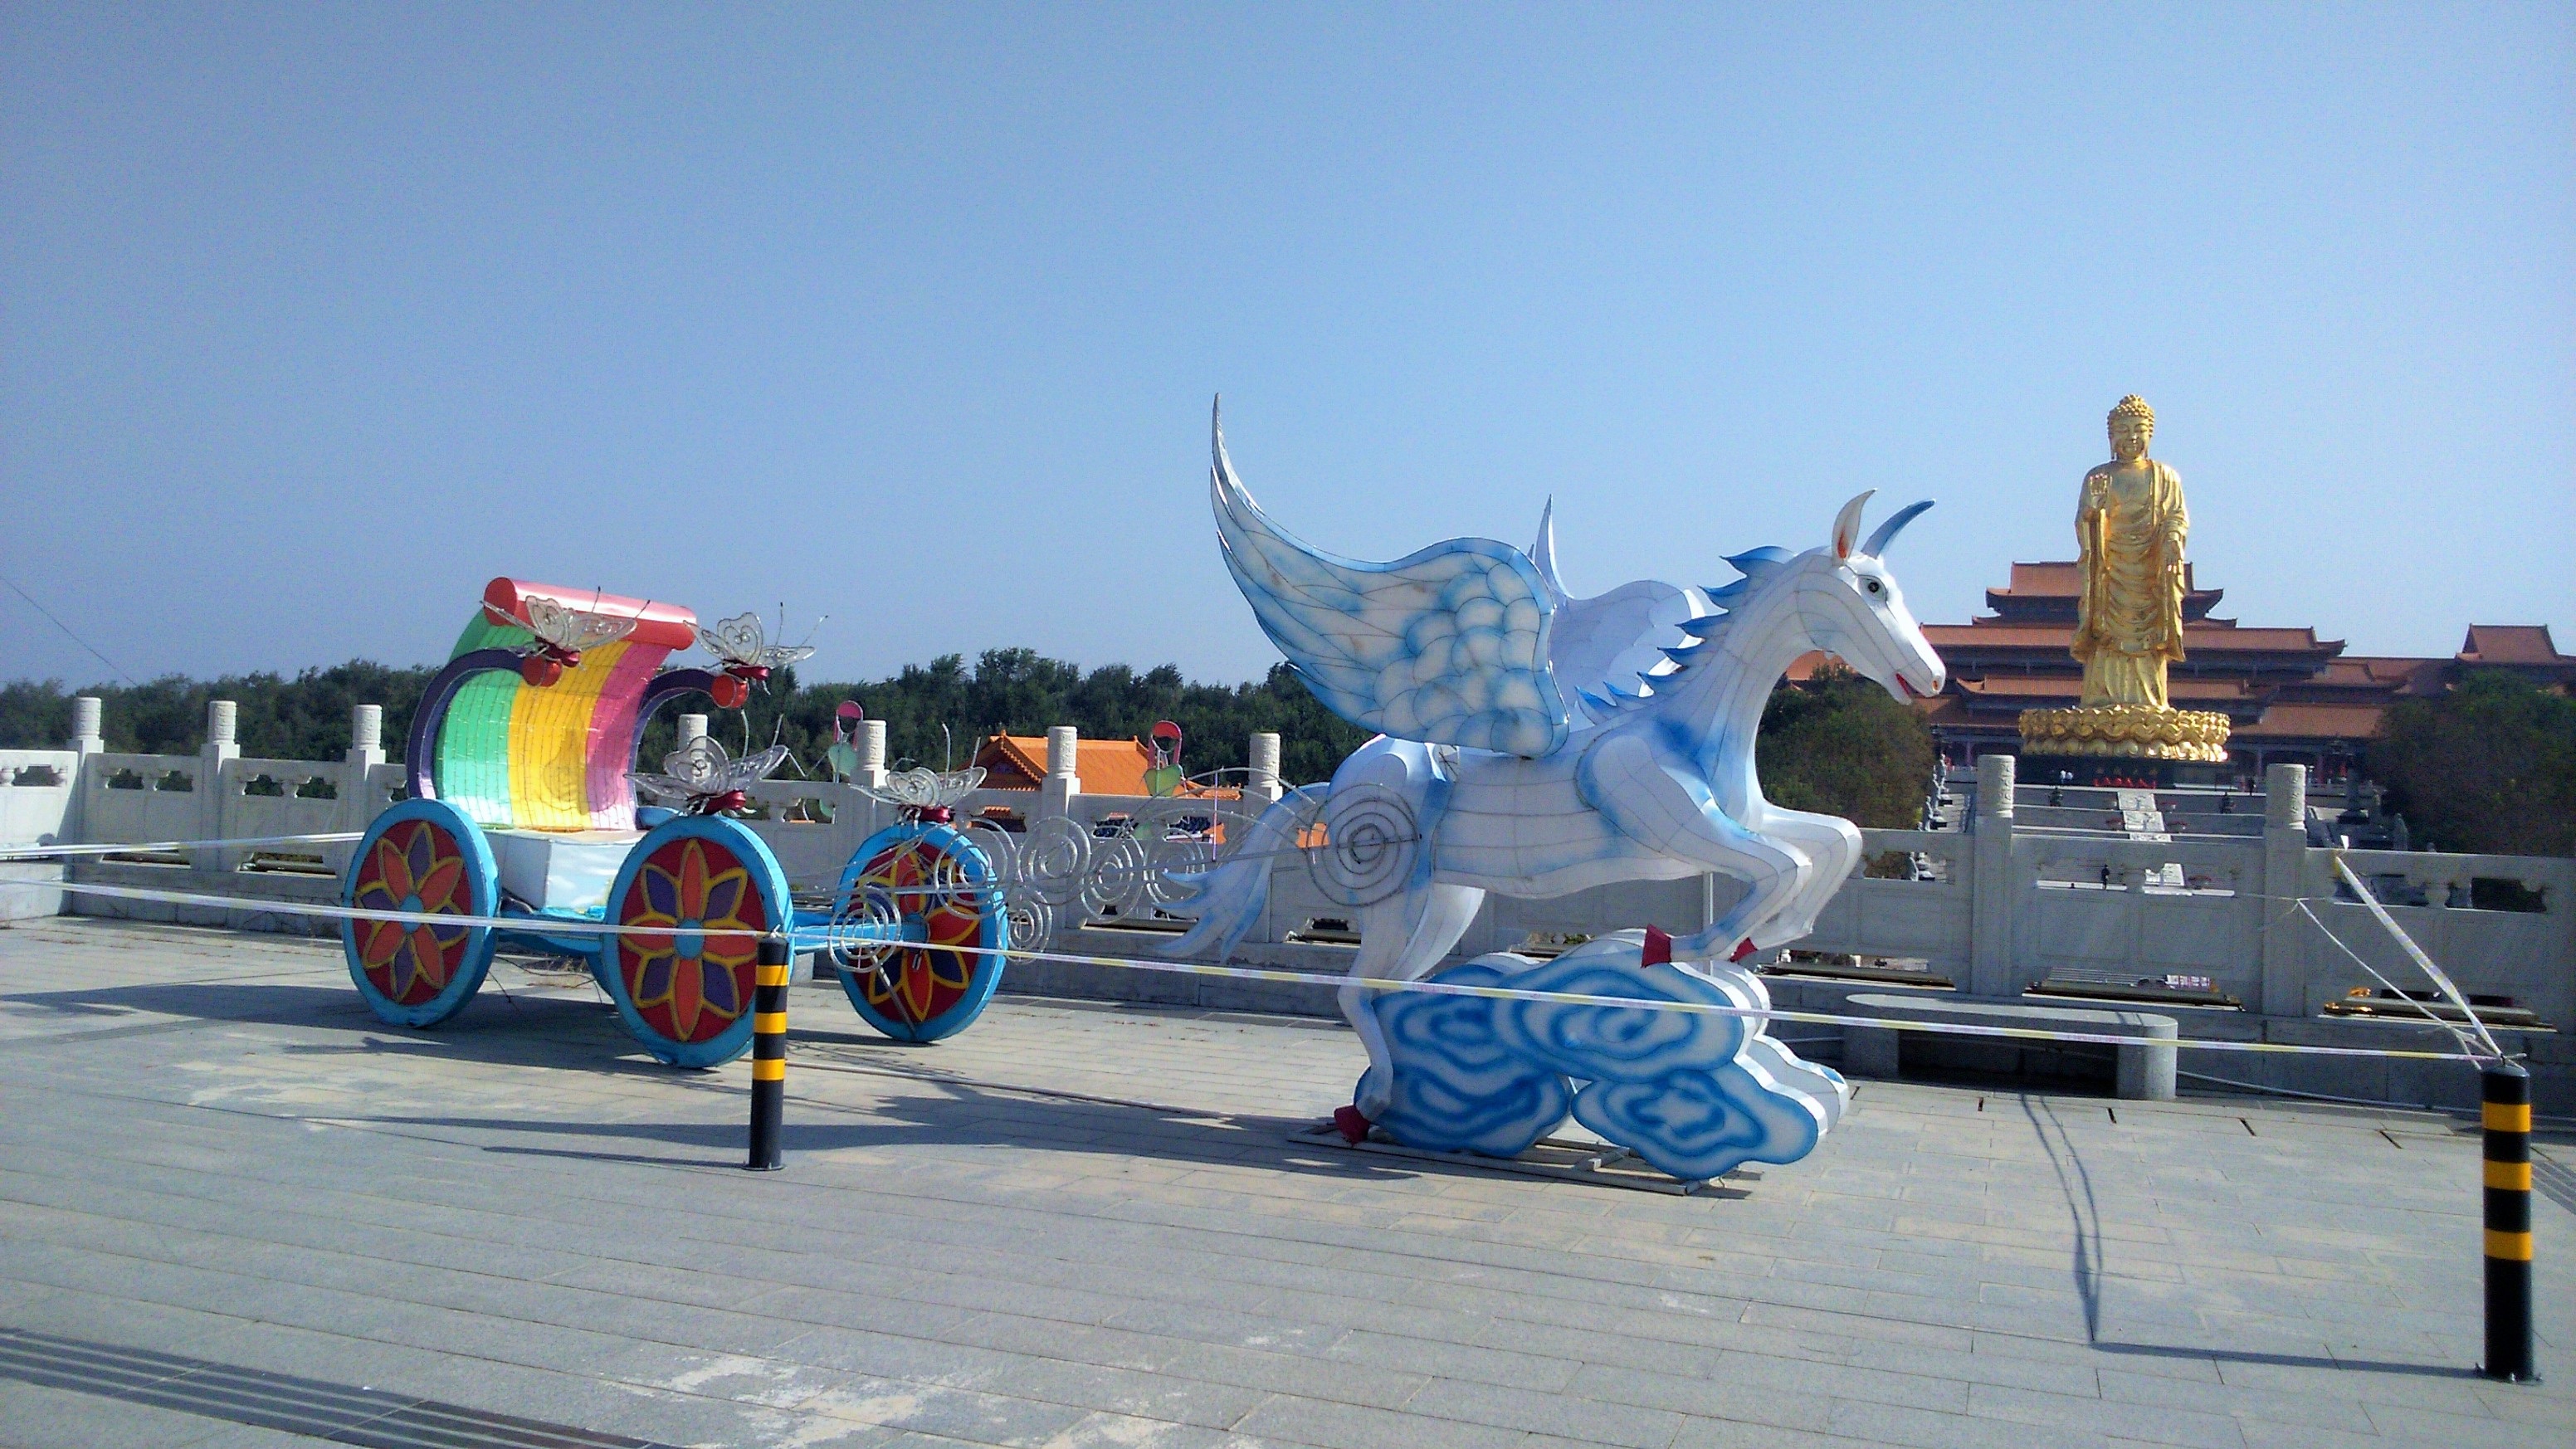
vehicle, festival